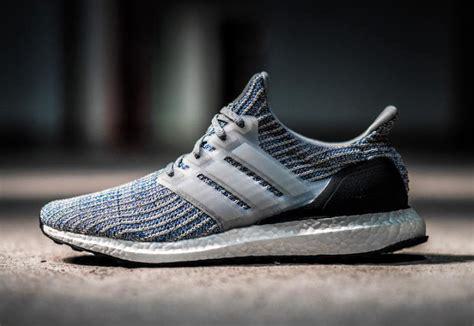
Brand: Adidas
Model: Ultra Boost 4